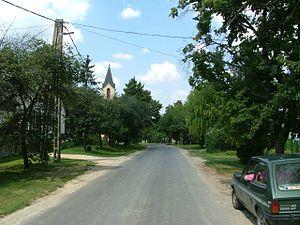
Sikátor est un village et une commune du comitat de Győr-Moson-Sopron en Hongrie.